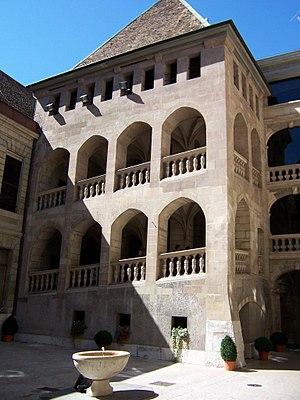
Par architecture de la Suisse sont considérées les constructions situées en Suisse ainsi que celles issues de l'activité de Suisses à l'étranger.
Cité-centre est un terme administratif désignant le centre-ville de Genève.